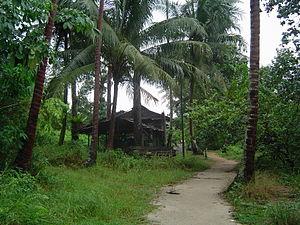
Pulau Ubin est une petite île singapourienne située au nord-est de Pulau Ujong, la plus grande d'entre elles. Plus à l'Est se trouve l'île de Pulau Tekong.